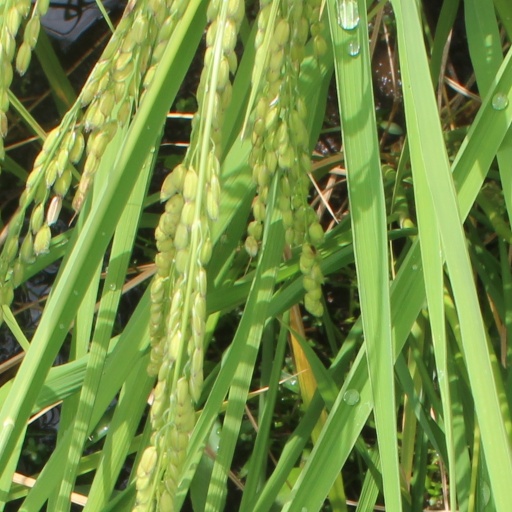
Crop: rice